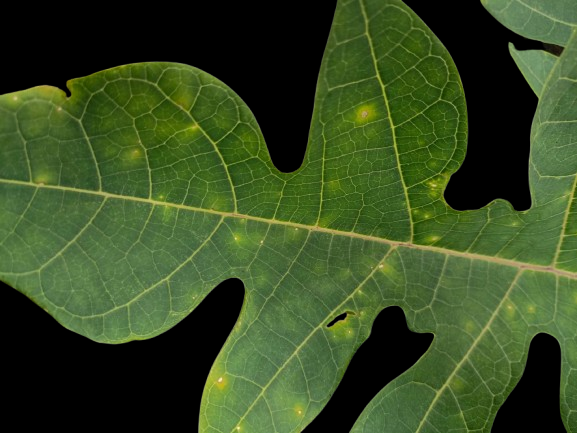
Crop: Papaya
Label: Carica_Insect_Hole